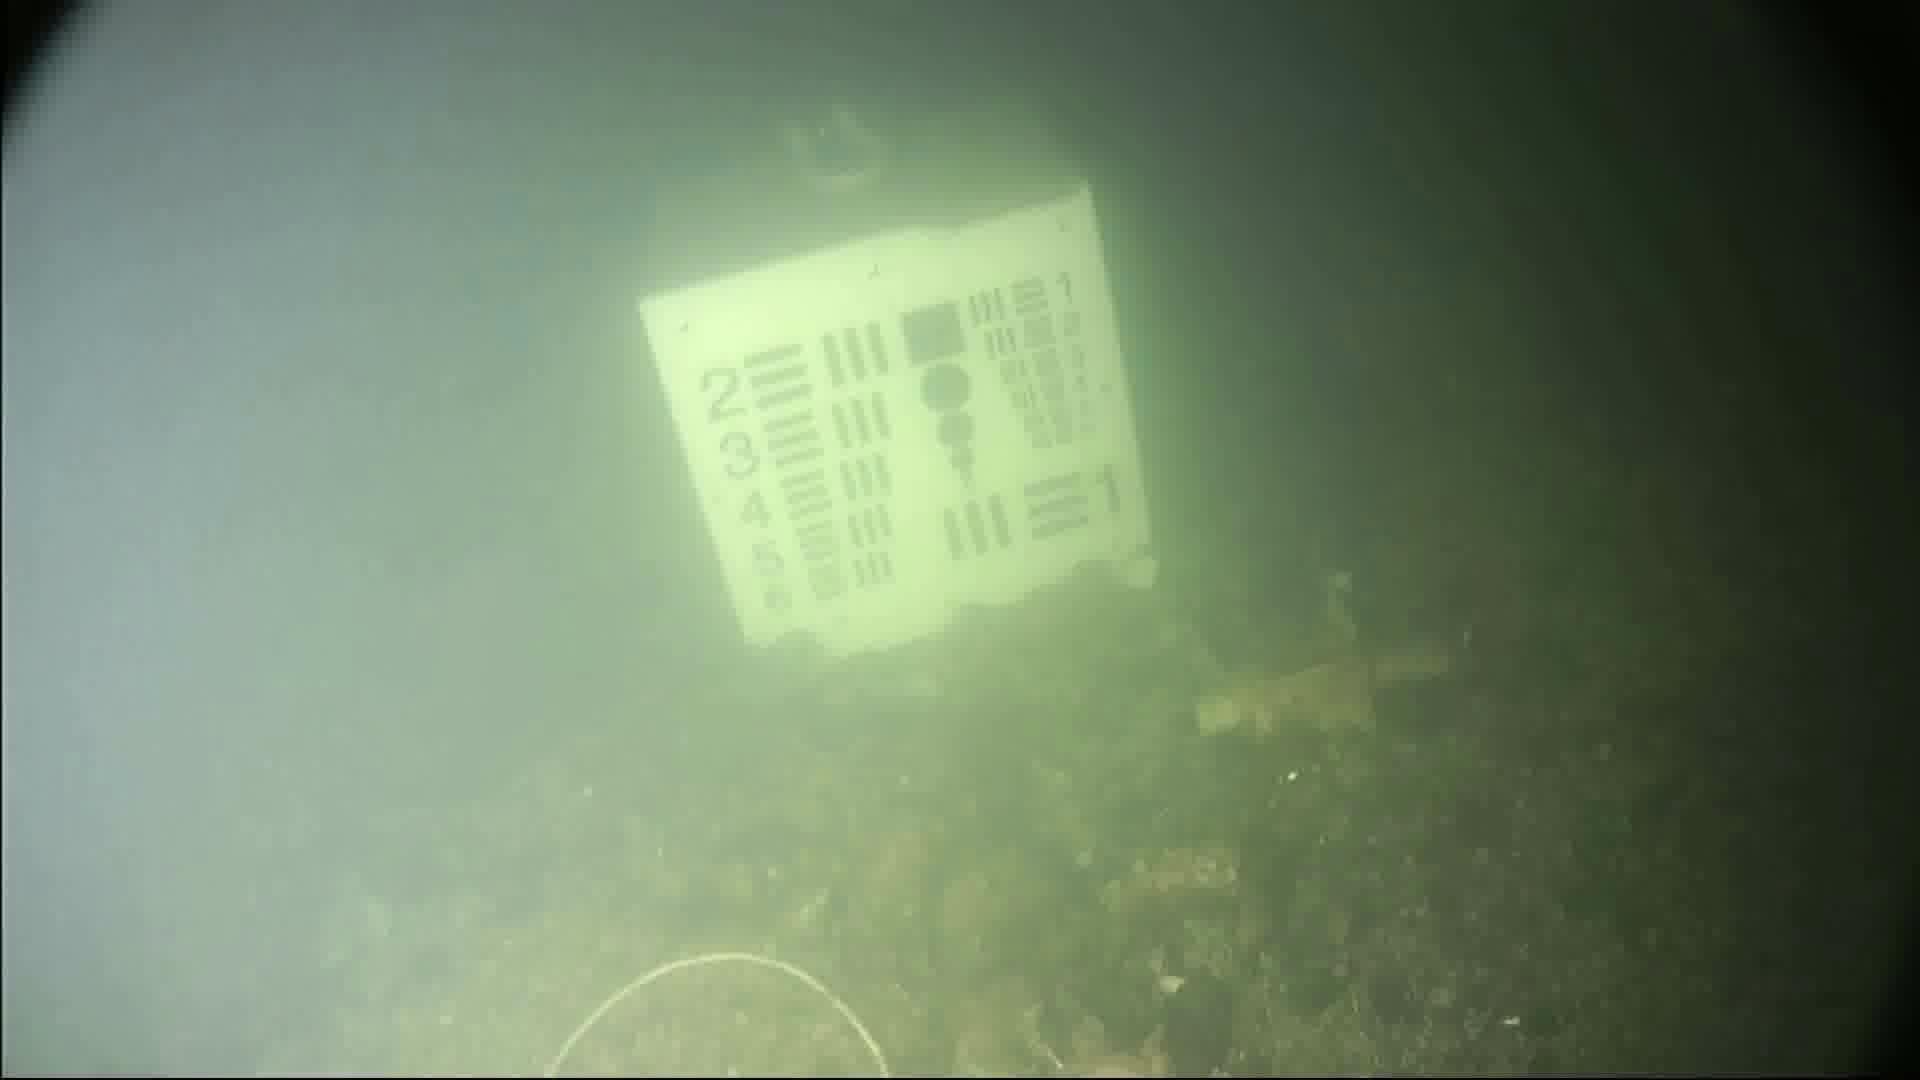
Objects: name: crab